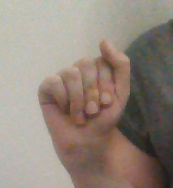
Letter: saad